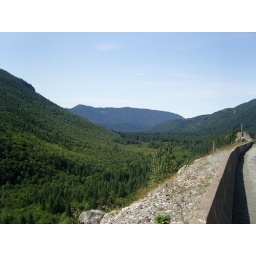
beneath the mirror lake trail